Brugmansia suaveolens

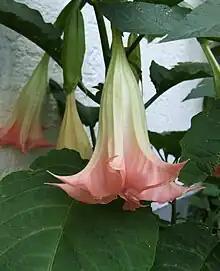
Pink flowered "Brugmansia suaveolens"

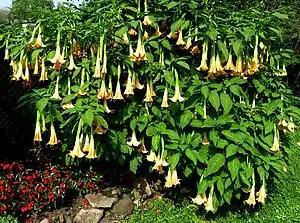
"Brugmansia suaveolens" on the Texas Gulf Coast

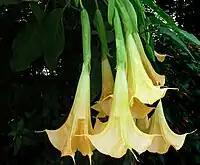
"Brugmansia suaveolens"

Flower extracts of the plant have shown pain-killing (antinociceptive) activity in mice. This antinociceptive activity may be related in part to benzodiazepine receptors. "B. suaveolens" is included in the Tasmanian Fire Service's list of low flammability plants, indicating that it is suitable for growing within a building protection zone. The flowers and the seeds are also traditionally used in Rio Grande do Sul, southern Brazil, mixed